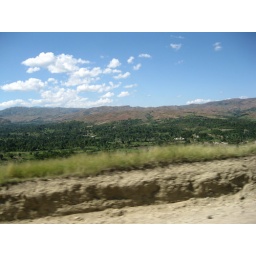
Notice the green trees in the valley, but the brown hillsides because of deforestation. It's a sad plight.